Tanxinpei Park station

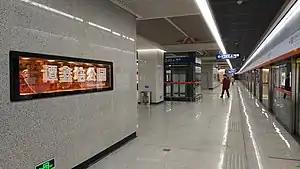

Tanxinpei Park Station, is a station on Line 7 of the Wuhan Metro. It entered revenue service on December 28, 2018. It is located in Jiangxia District.